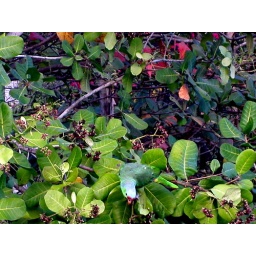
parrot in tree outside bedroom